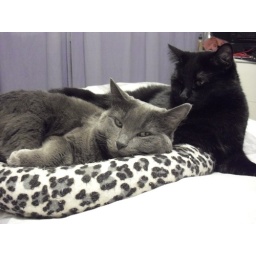
Sleeping cats in a cat bed